Scottish Midland Junction Railway

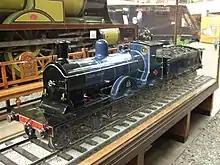
Model of Caledonian Railway Class "769" or "Dunalastair II". At the Museum of Transport, Glasgow, 03/07.

The early passenger engines used on the line were 2-4-0s. At the end of the 19th century and, after the line had been upgraded, the Caledonian Railway introduced the very successful 4-4-0 Dunalastair class of locomotives.